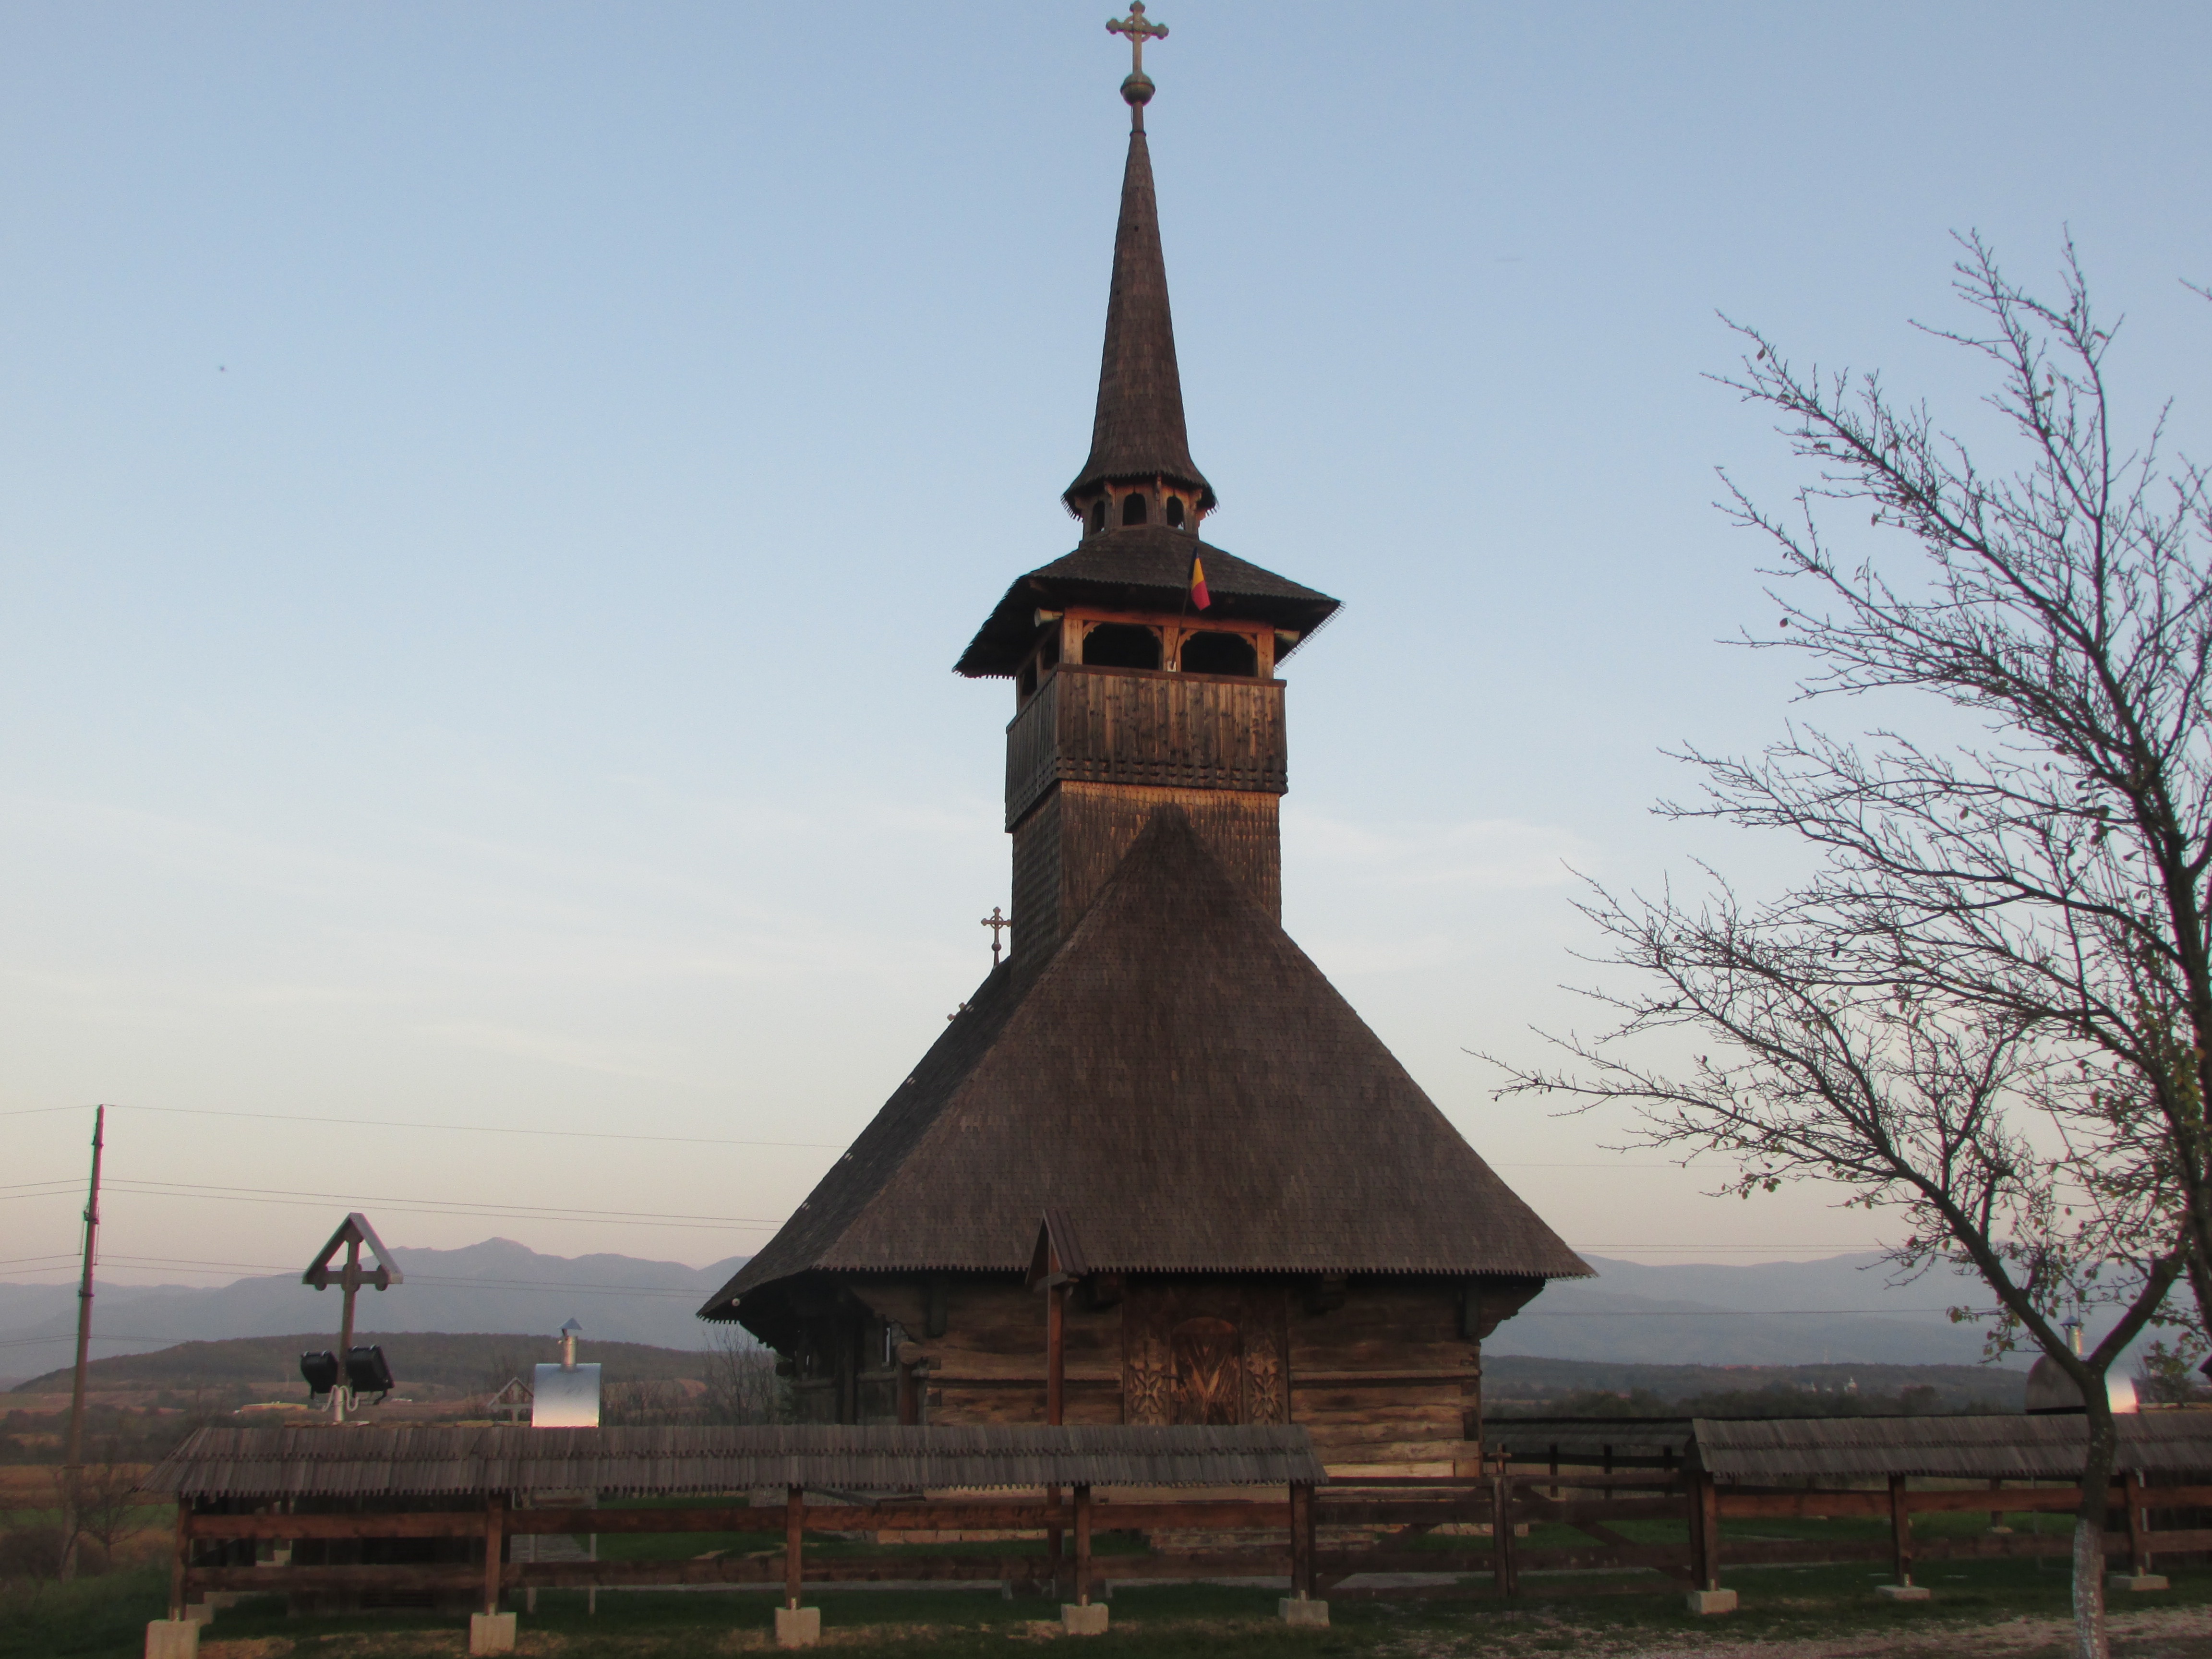
wood, building, tower, landmark, church, chapel, place of worship, bell tower, spire, steeple, romania, transylvania, crisana, cucuceni